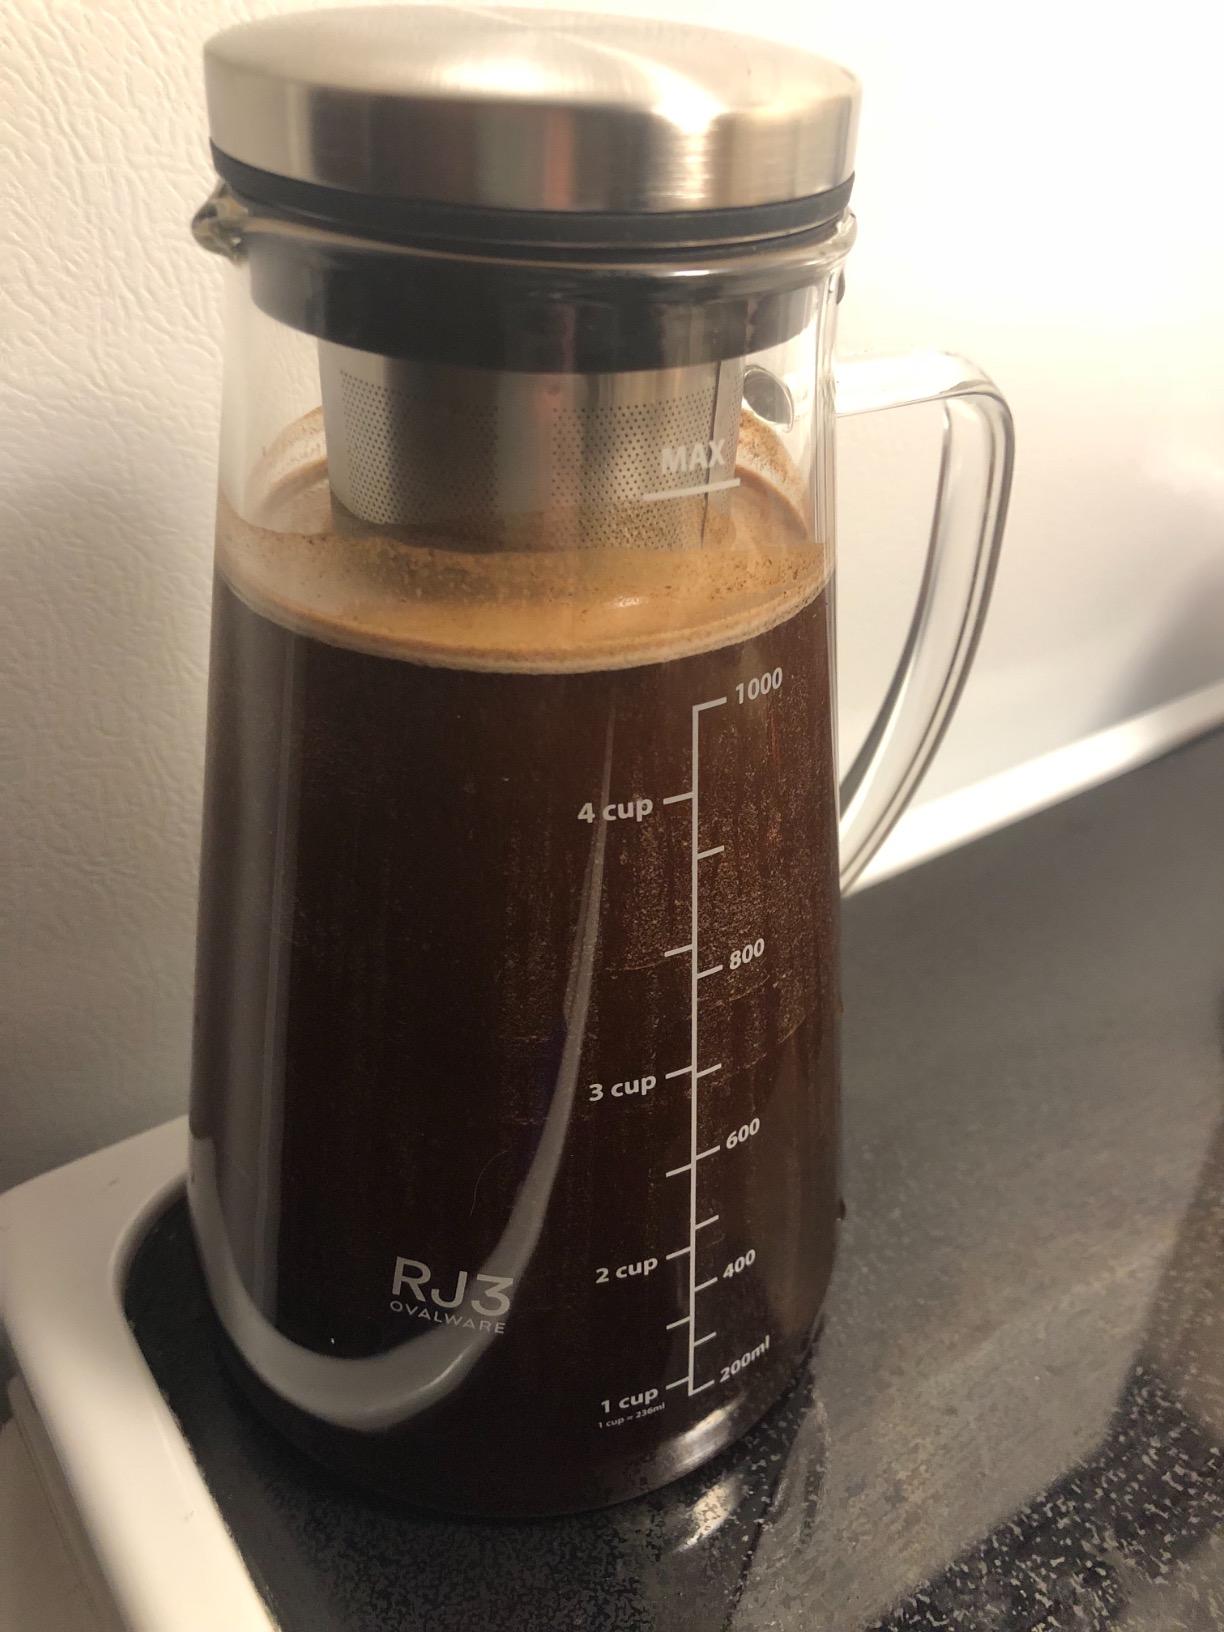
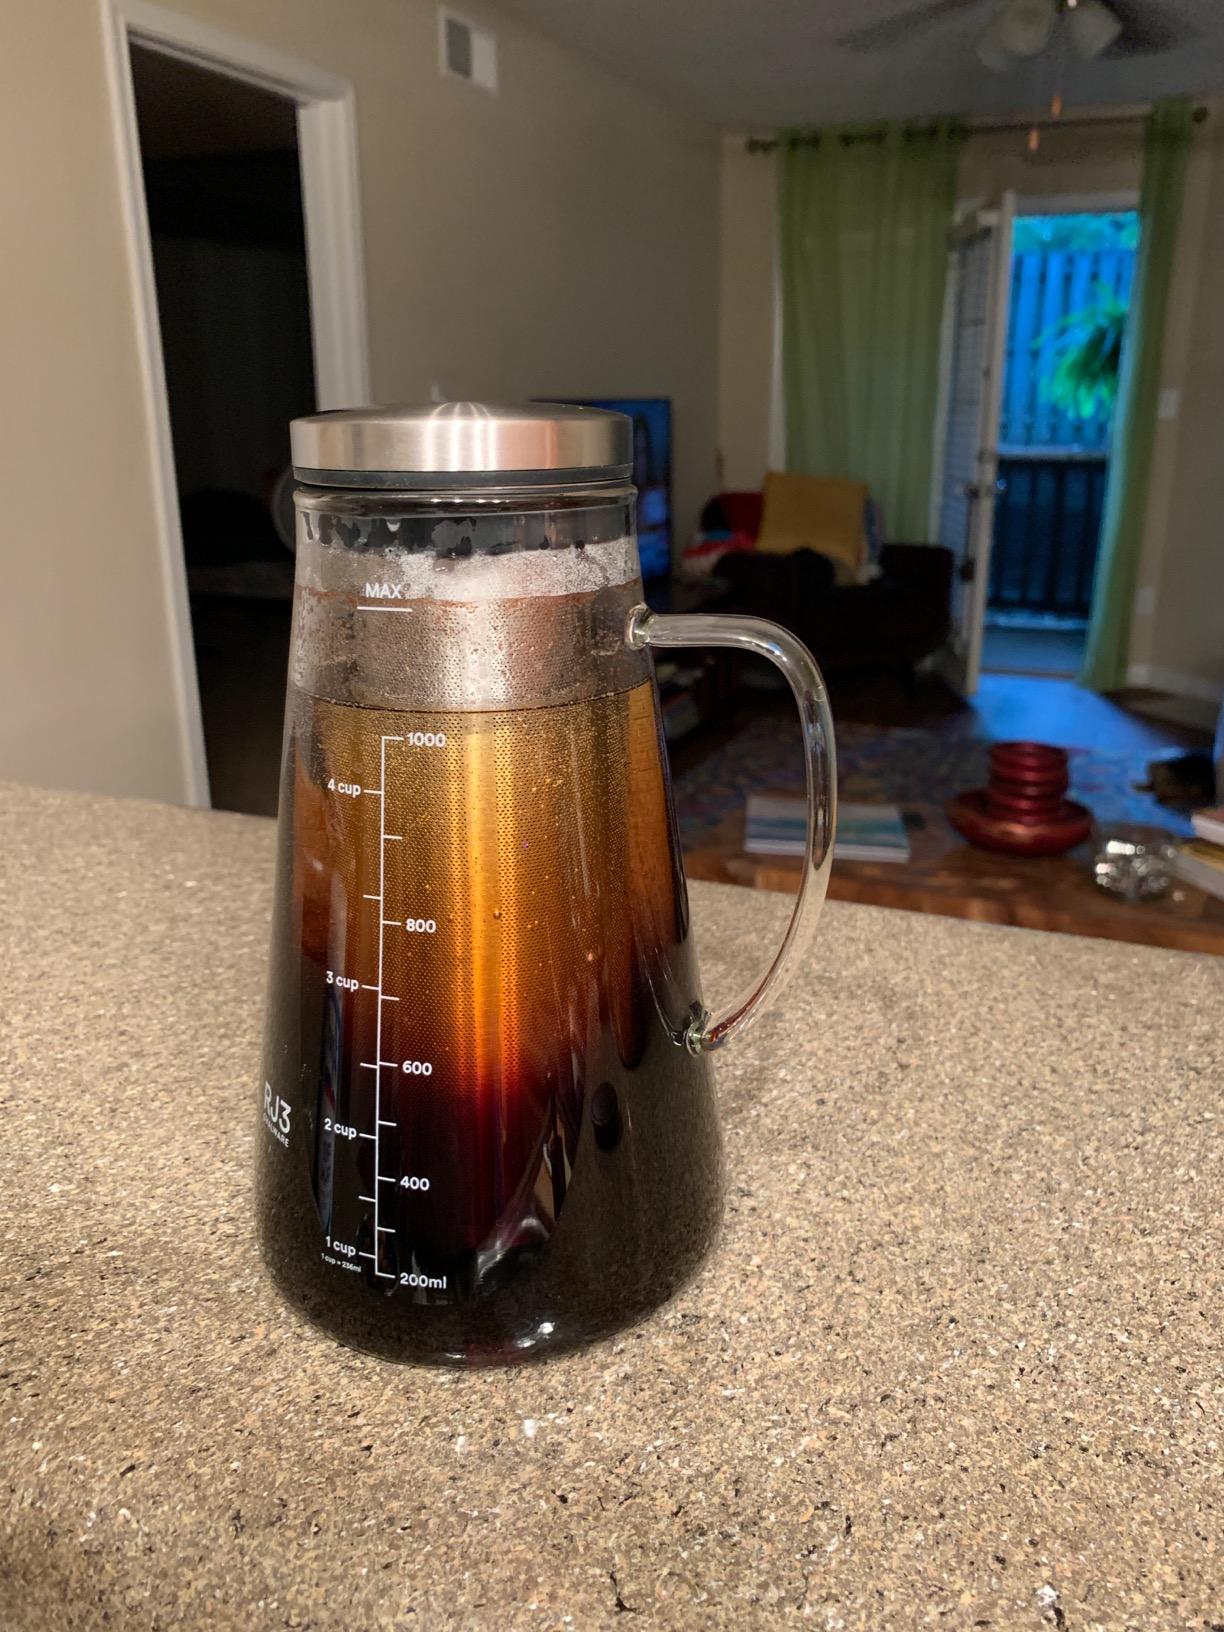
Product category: items_tea
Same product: yes